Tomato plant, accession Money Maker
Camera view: bottom (45 deg); turntable rotation: 30 degrees
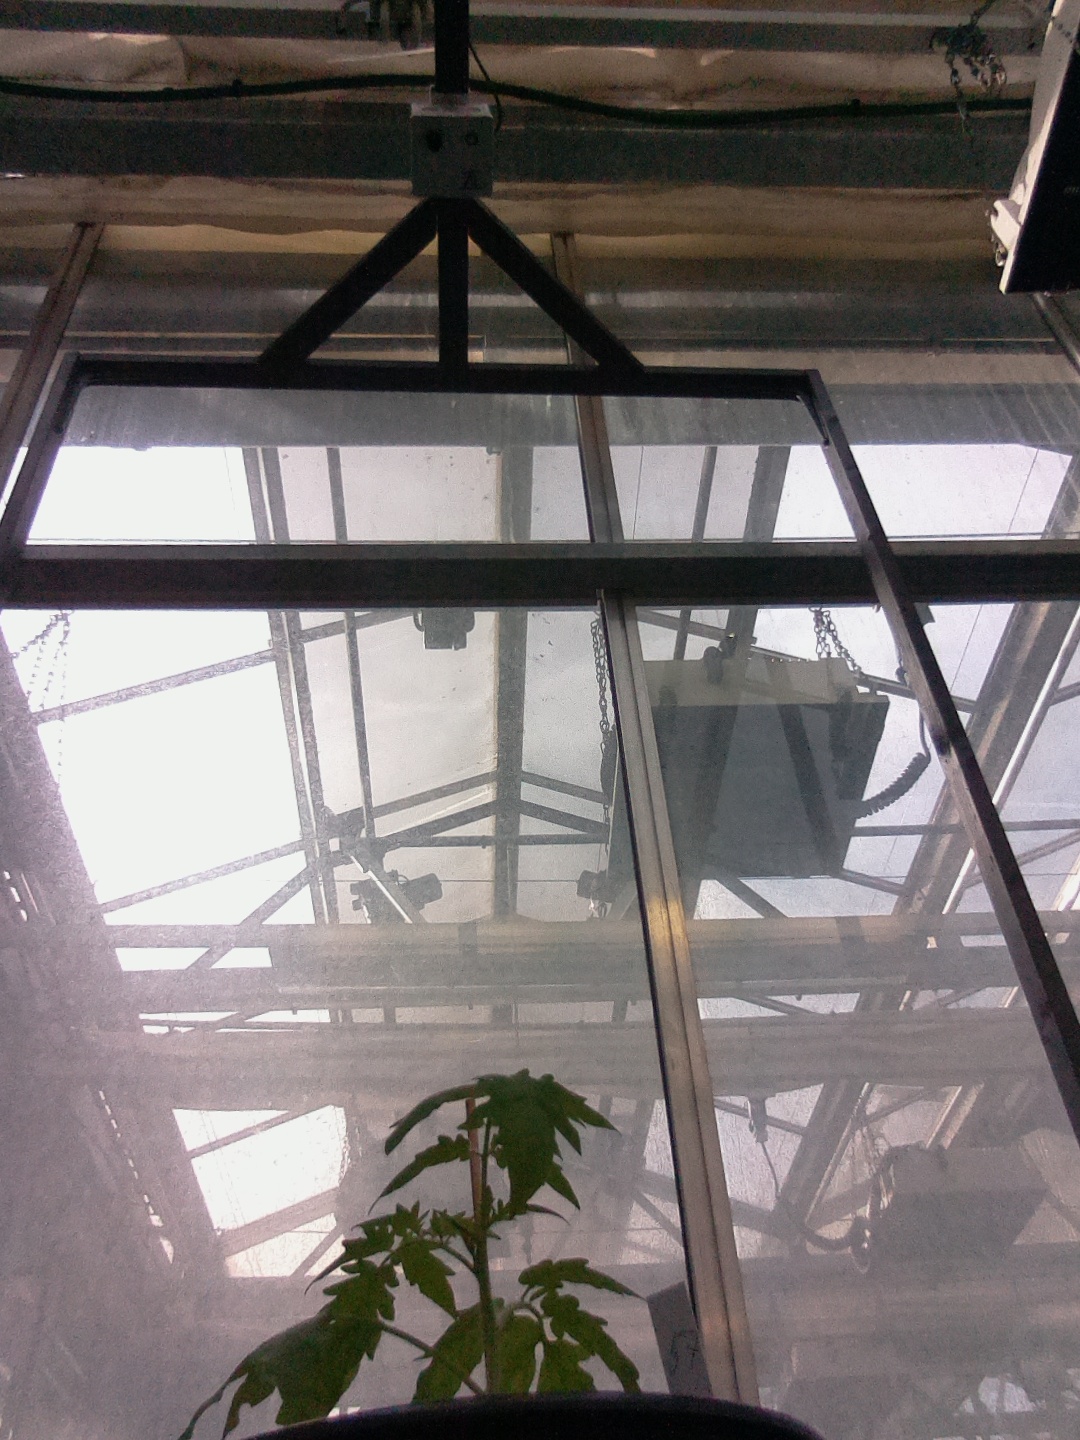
BBCH growth stage 13: 6 of true leaves visible